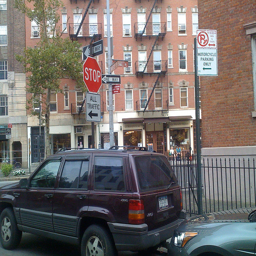
a car parked in the first motorcycle - only parking space , shortly after it was created this summer .